Bulgarian occupation of Serbia (World War I)

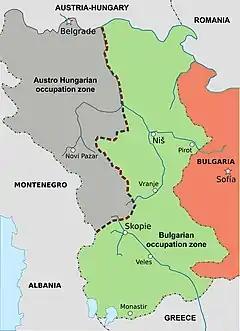
Bulgarian occupation zone of Serbia (in green)

The Bulgarian occupation of Serbia during World War I started in Autumn 1915 following the invasion of Serbia by the combined armies of Germany, Austria-Hungary and Bulgaria. After Serbia's defeat and the retreat of its forces across Albania, the country was divided into Bulgarian and Austro-Hungarian occupation zones.